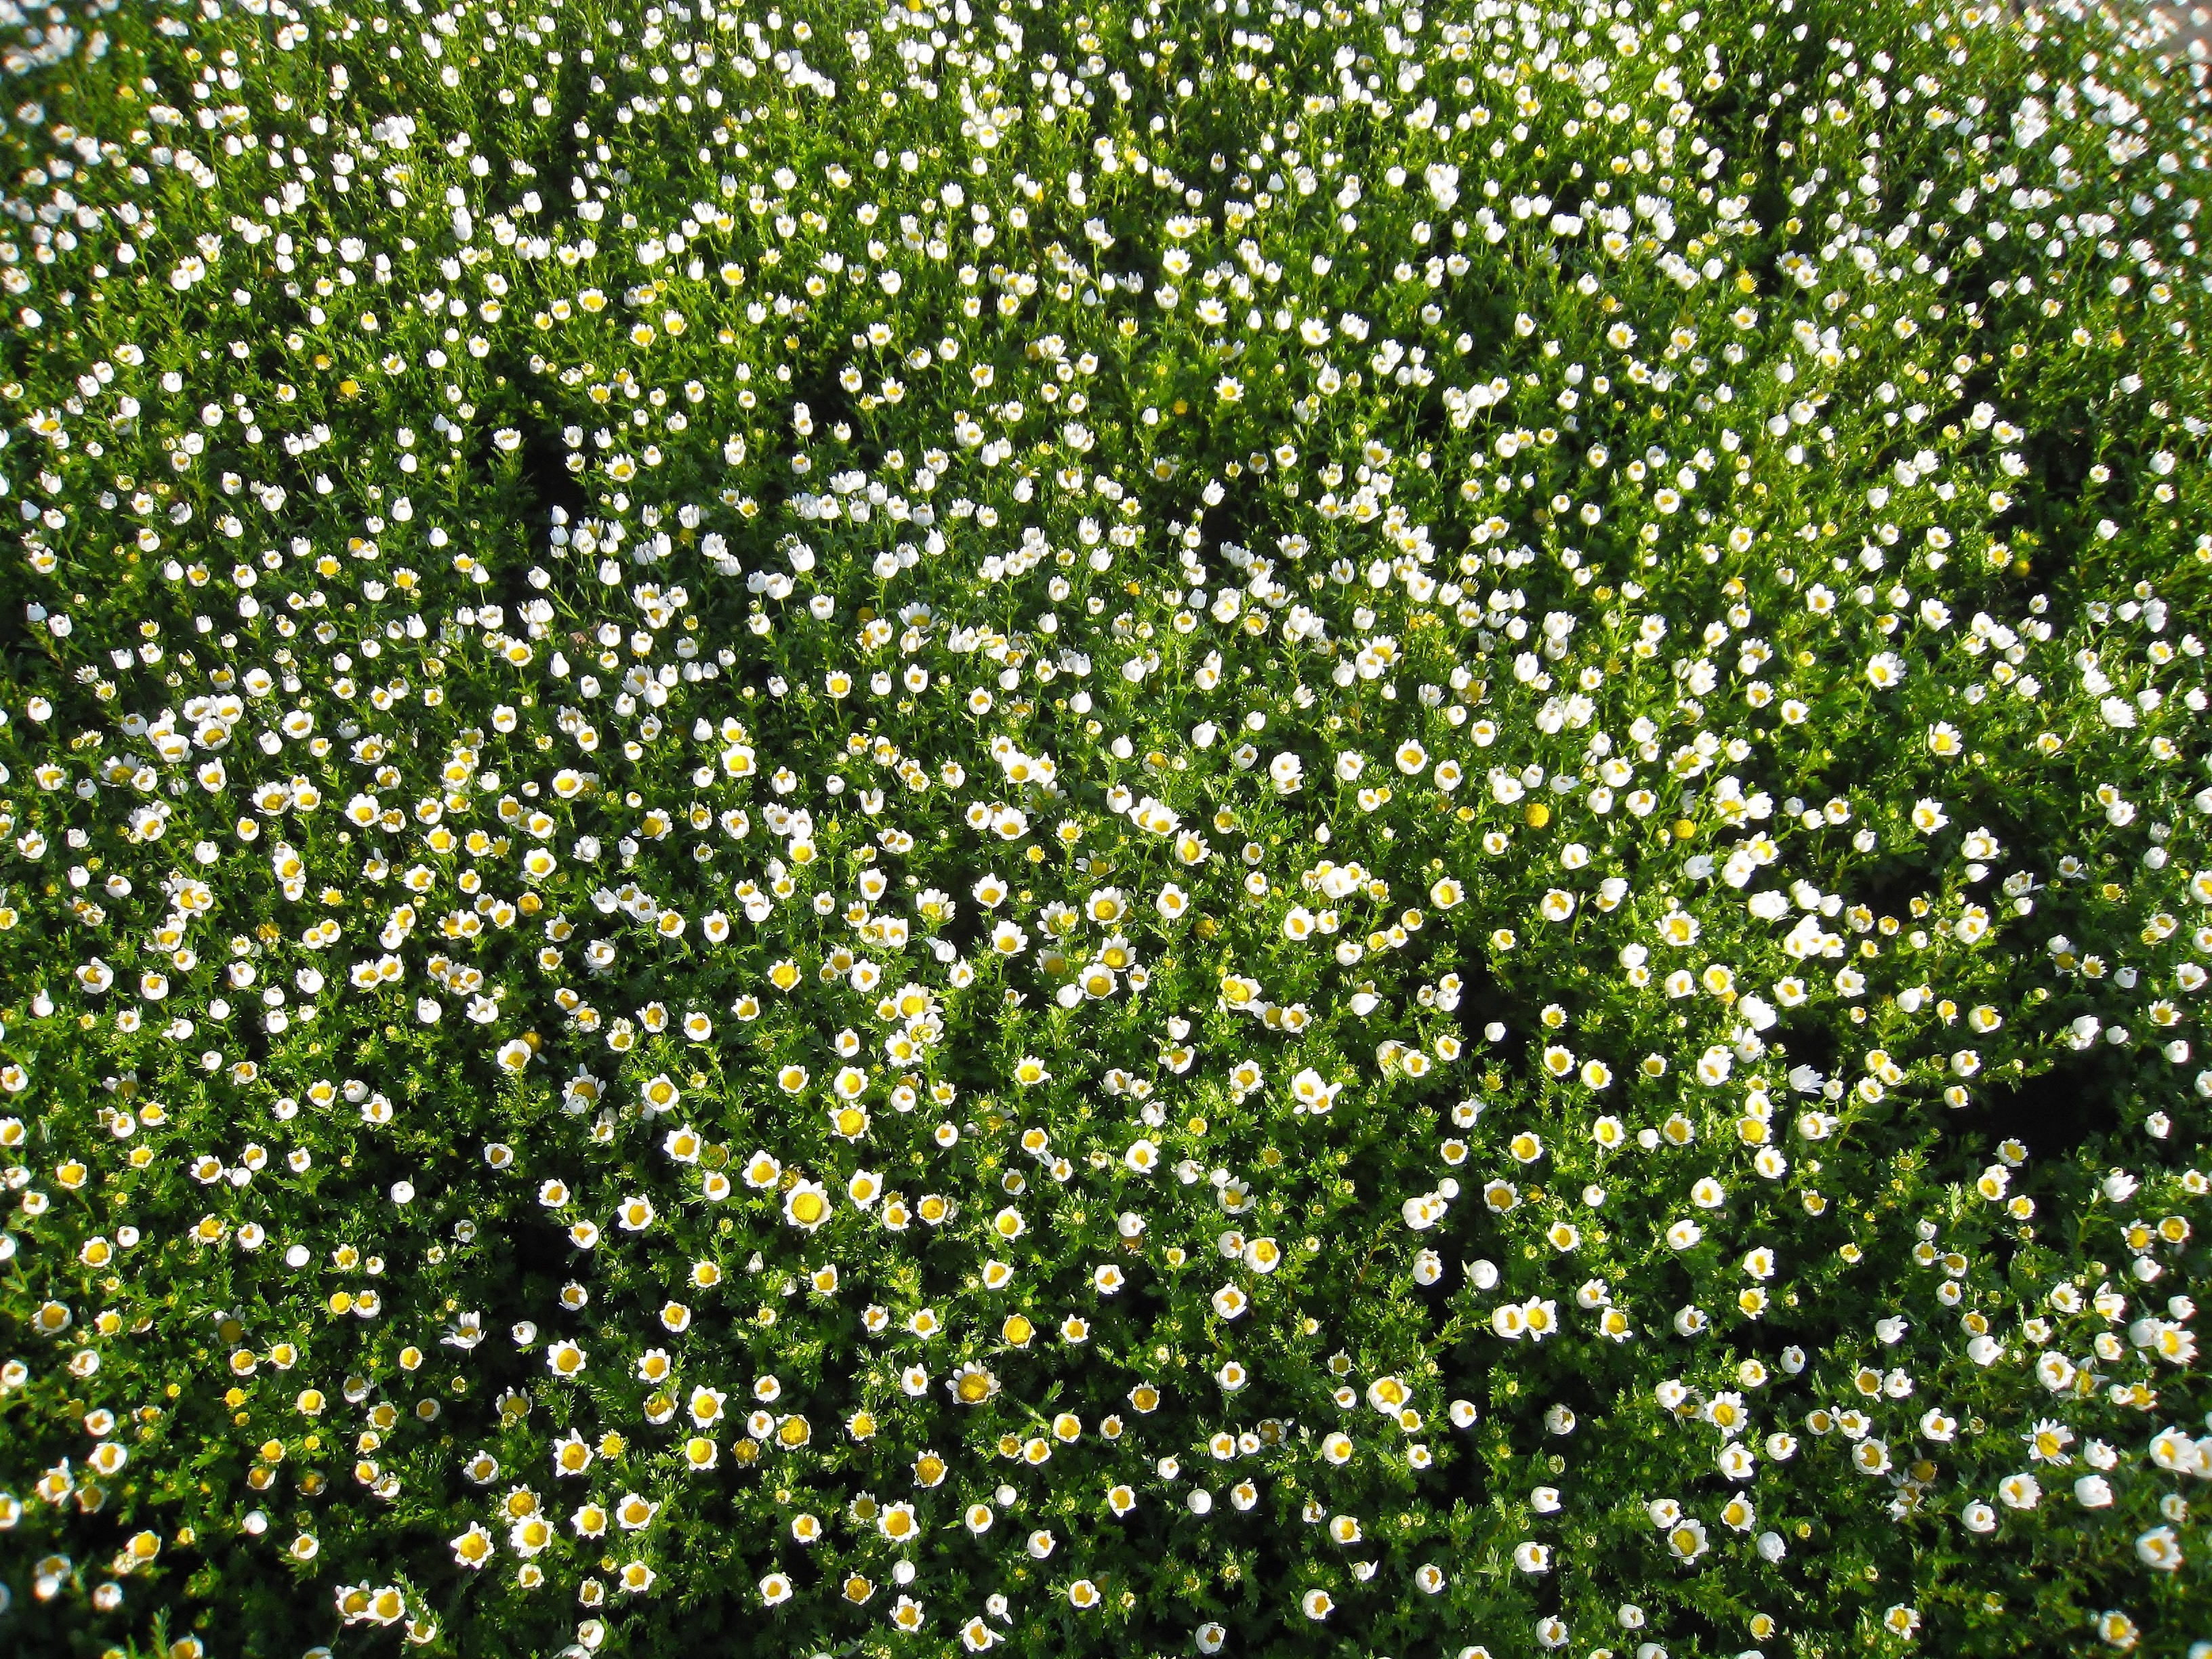
grass, plant, white, lawn, meadow, flower, cute, daisy, female, aroma, green, herb, produce, small, yellow, japan, flora, wildflower, flowers, flower bed, shrub, groundcover, kanagawa, pretty, chrysanthemum, flowering, many, fragrance, margaret, otsu park, yokosuka, flowering plant, daisy family, early morning, antomasako, pure white, meek, annual plant, land plant, chamaemelum nobile